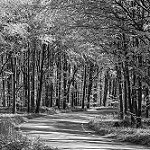
Label: B & W